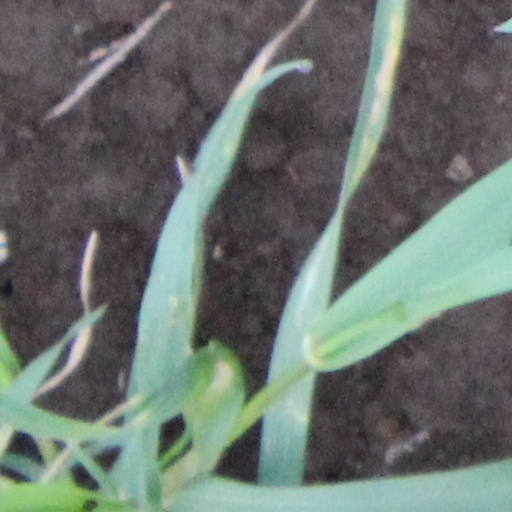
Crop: wheat